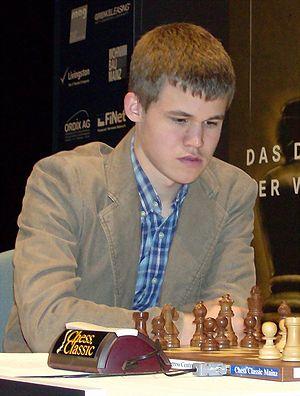
Le Mémorial Tal est un tournoi d'échecs organisé à la mémoire de l'ancien champion du monde Mikhaïl Tal. La première édition eut lieu en 1992. Depuis 2006, le tournoi est annuel avec une interruption en 2015.
Sven Magnus Øen Carlsen, né le 30 novembre 1990 à Tønsberg en Norvège, est un joueur d'échecs norvégien, grand maître international, nᵒ 1 mondial au classement Elo, et champion du monde en titre.